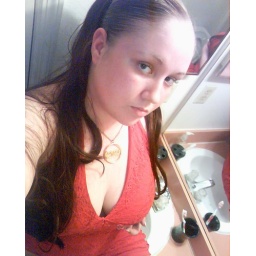
me sexy in my red dress